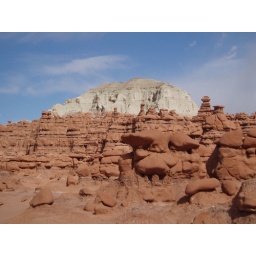
Fantastic color of red rock compared to it's whitish counterpart in the back...waaay in the back.